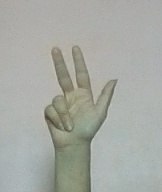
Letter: al